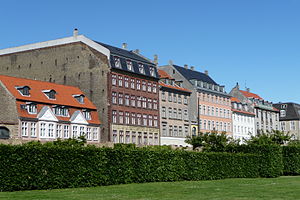
Sølvgade / Kendte bygninger og beboere
Sølvgade set fra Kongens Have med den lave Holmblads Gård til venstre.
Sølvgade er en gade i Indre By i København, gående fra Borgergade til Øster Søgade, hvorfra Fredensbro fører videre over Sortedams Sø til Fredensgade. Stykket mellem Kronprinsessegade og Øster Voldgade ved Georg Brandes Plads ligger langs den nordøstlige for Kongens Have. Det næste stykke frem til krydset med Øster Farimagsgade ved Sølvtorvet adskiller Botanisk Have fra Østre Anlæg. På det sidste stykke er gaden ensrettet i indadgående retning mod Borgergade, mens trafikken i udadgående retning ledes af Webersgade.